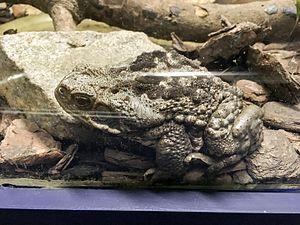
Rhinella jimi est une espèce d'amphibiens de la famille des Bufonidae.